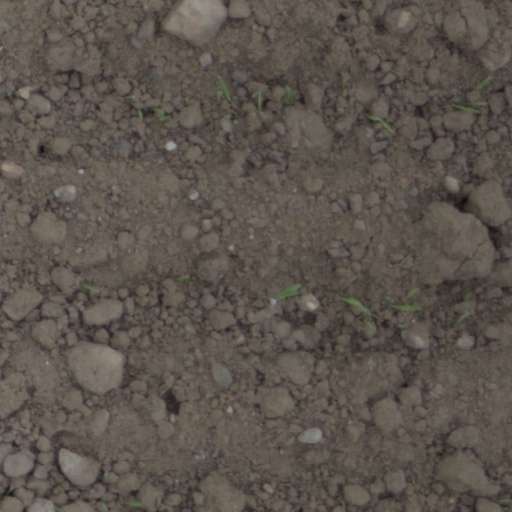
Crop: wheat